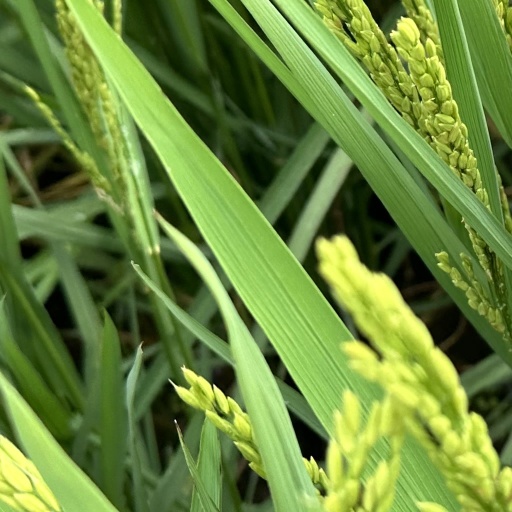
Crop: rice